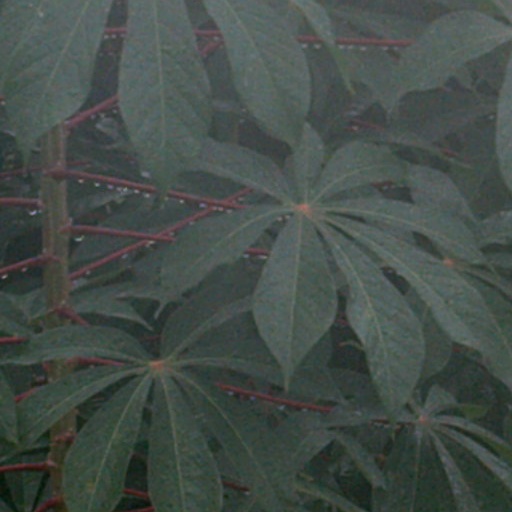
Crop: cassava